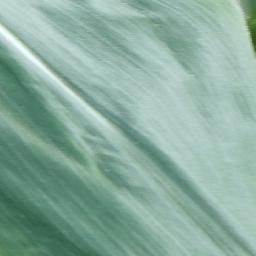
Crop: corn
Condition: (maize)_healthy